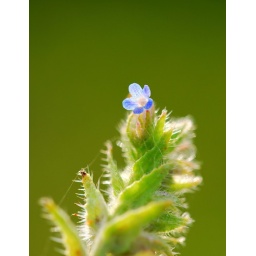
This little blue flower is smaller than a Speedwell, but the color in the light is wonderful.White, pink, blue with added sparkle.